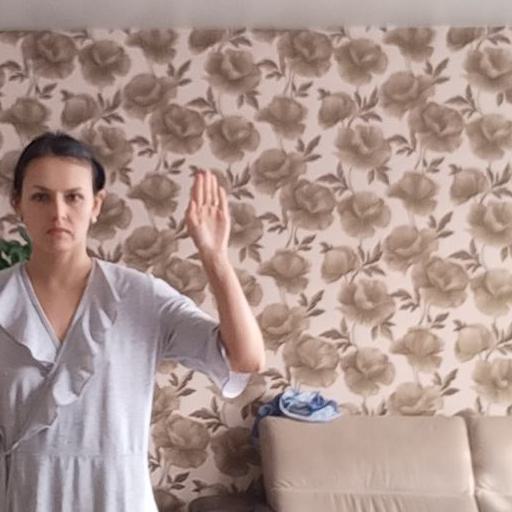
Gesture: stop